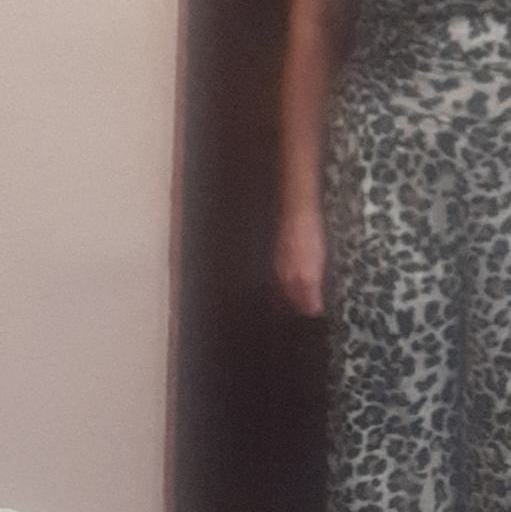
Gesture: no_gesture